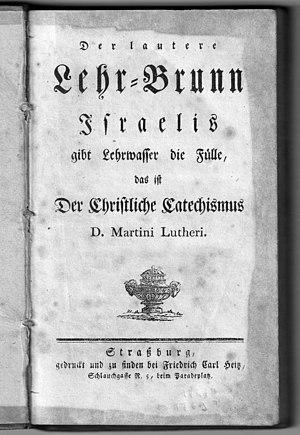
Martin Luther, Der lautere Lehrbrunn Israelis, imprimé à Strasbourg vers 1900. Médiathèque protestante de Strasbourg.
L'étude des catéchismes protestants en usage en Alsace et en Moselle à travers les siècles illustre l'histoire du christianisme dans une région marquée par une forte identité.